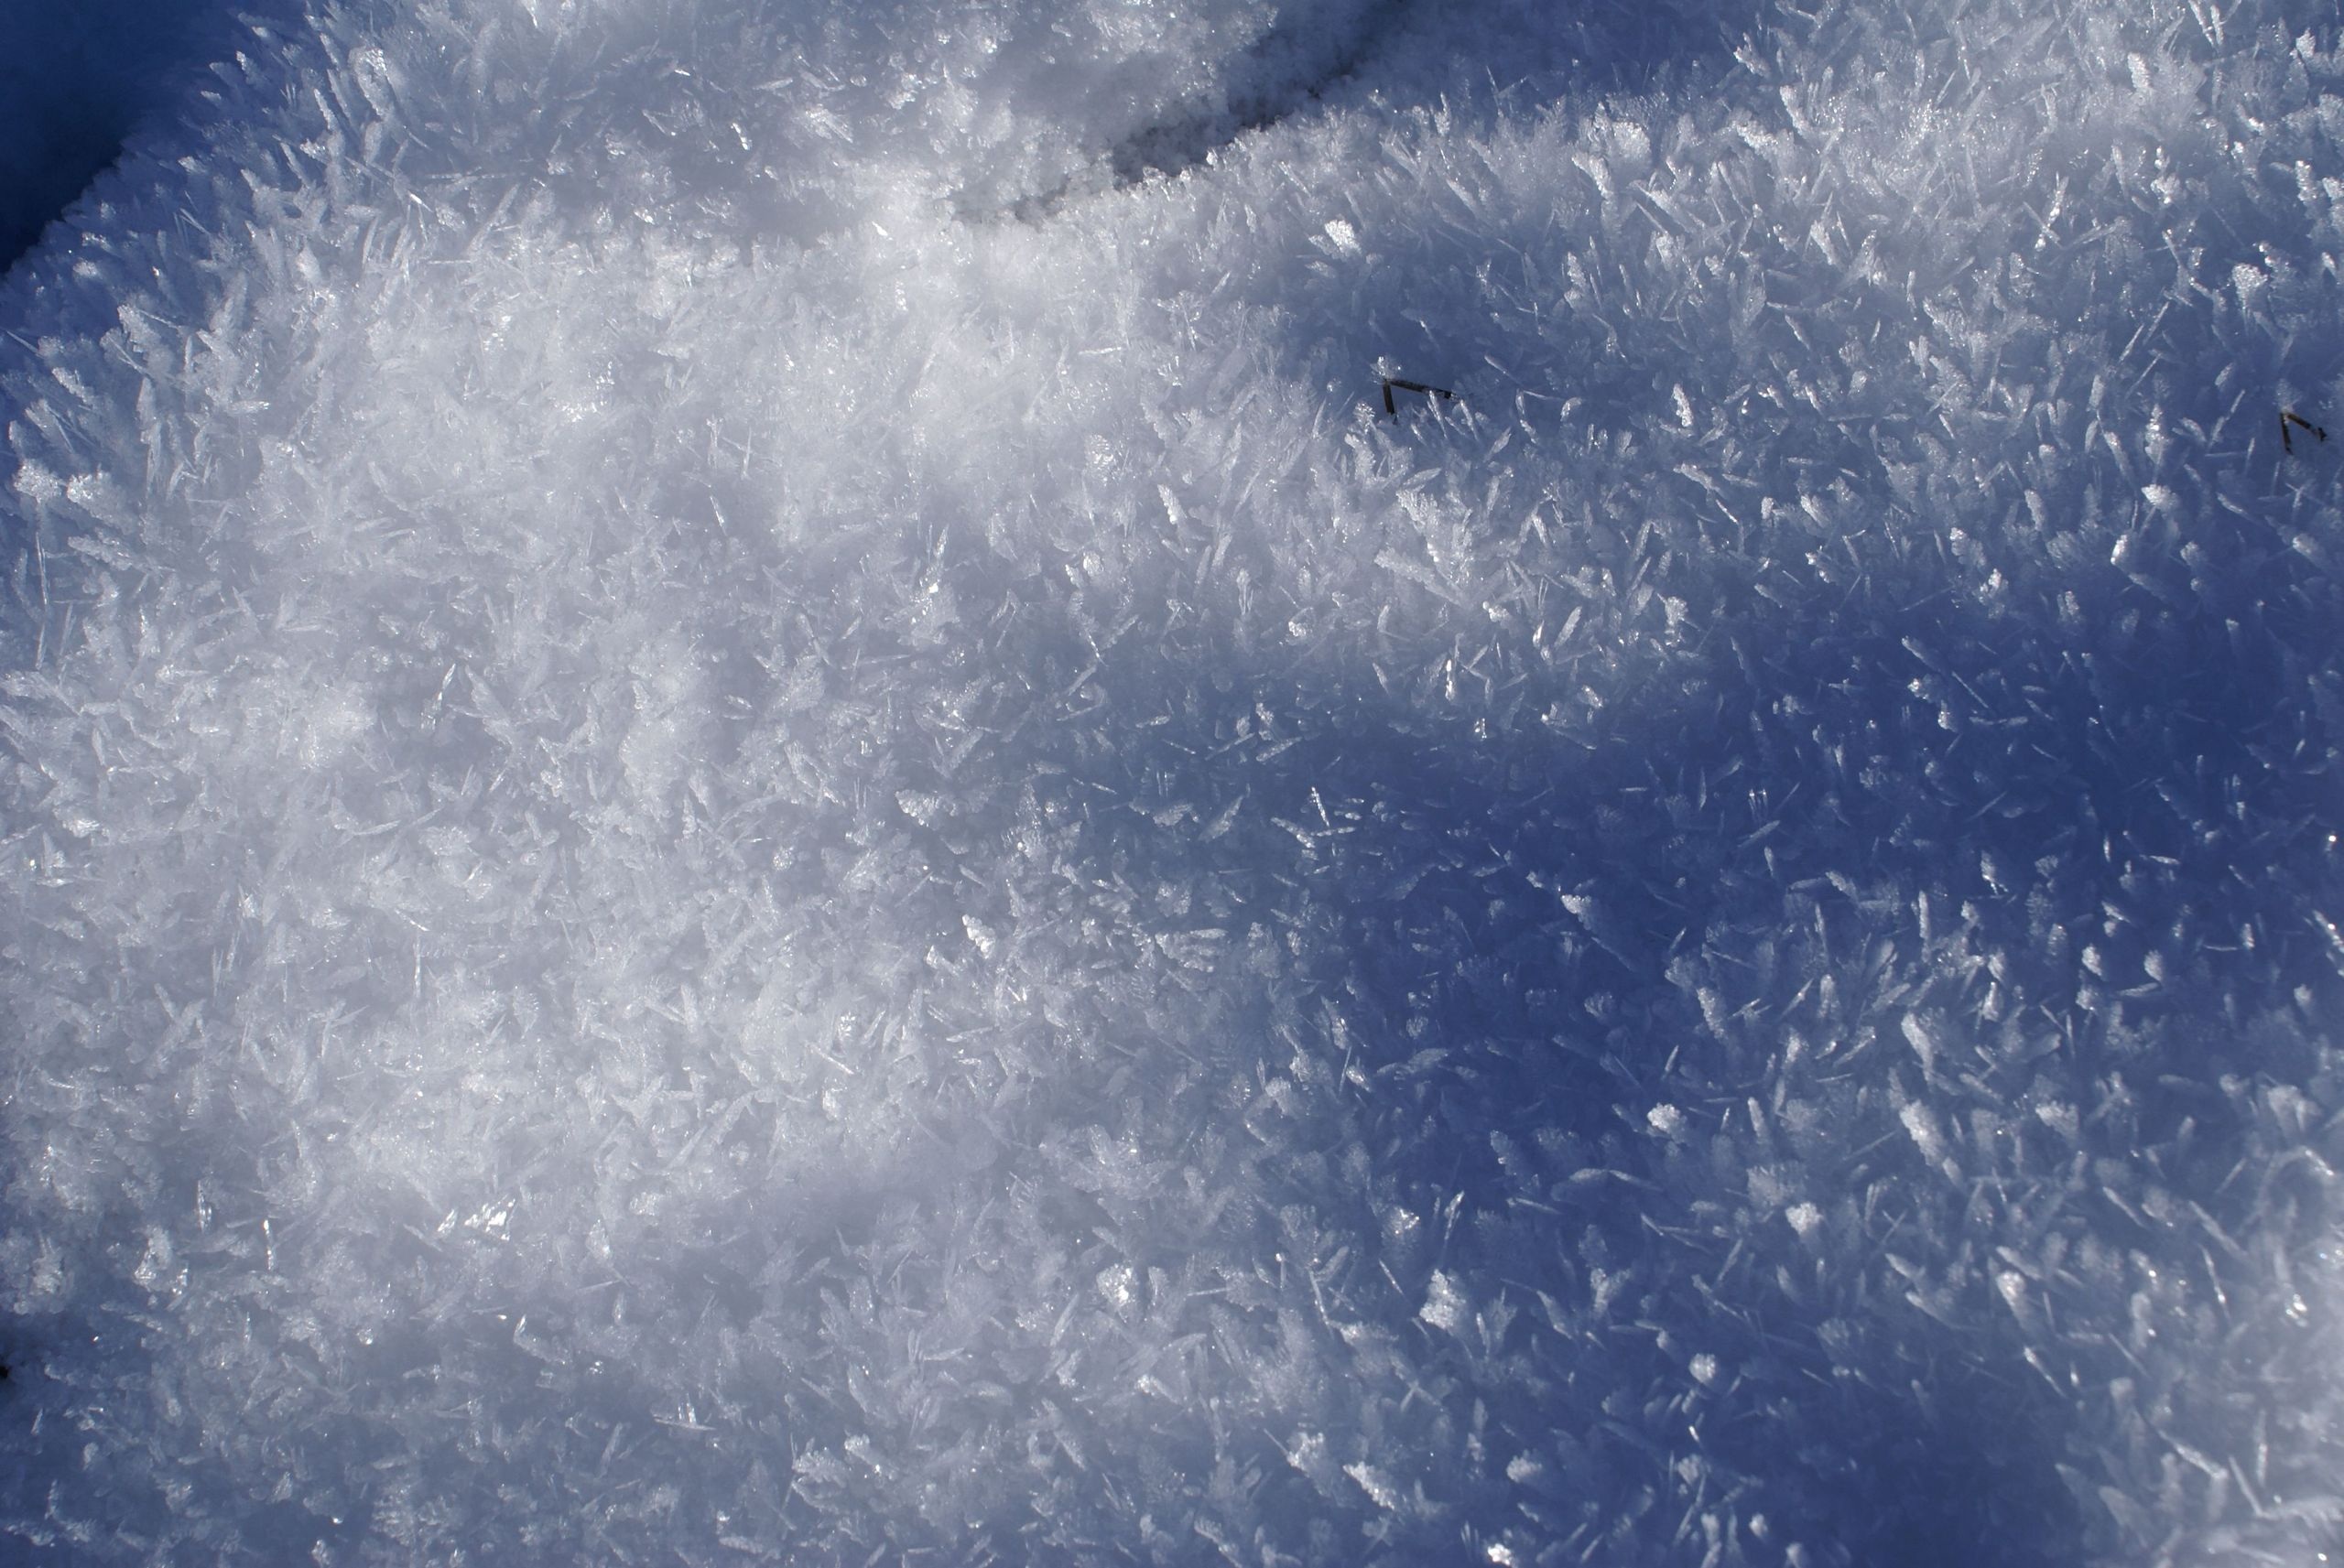
water, snow, cold, winter, cloud, sky, white, sunlight, wave, frost, atmosphere, ice, weather, blue, crystal, freezing, eiskristalle, snow magic, atmosphere of earth, geological phenomenon, wind wave